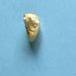
Maize quality: Bad